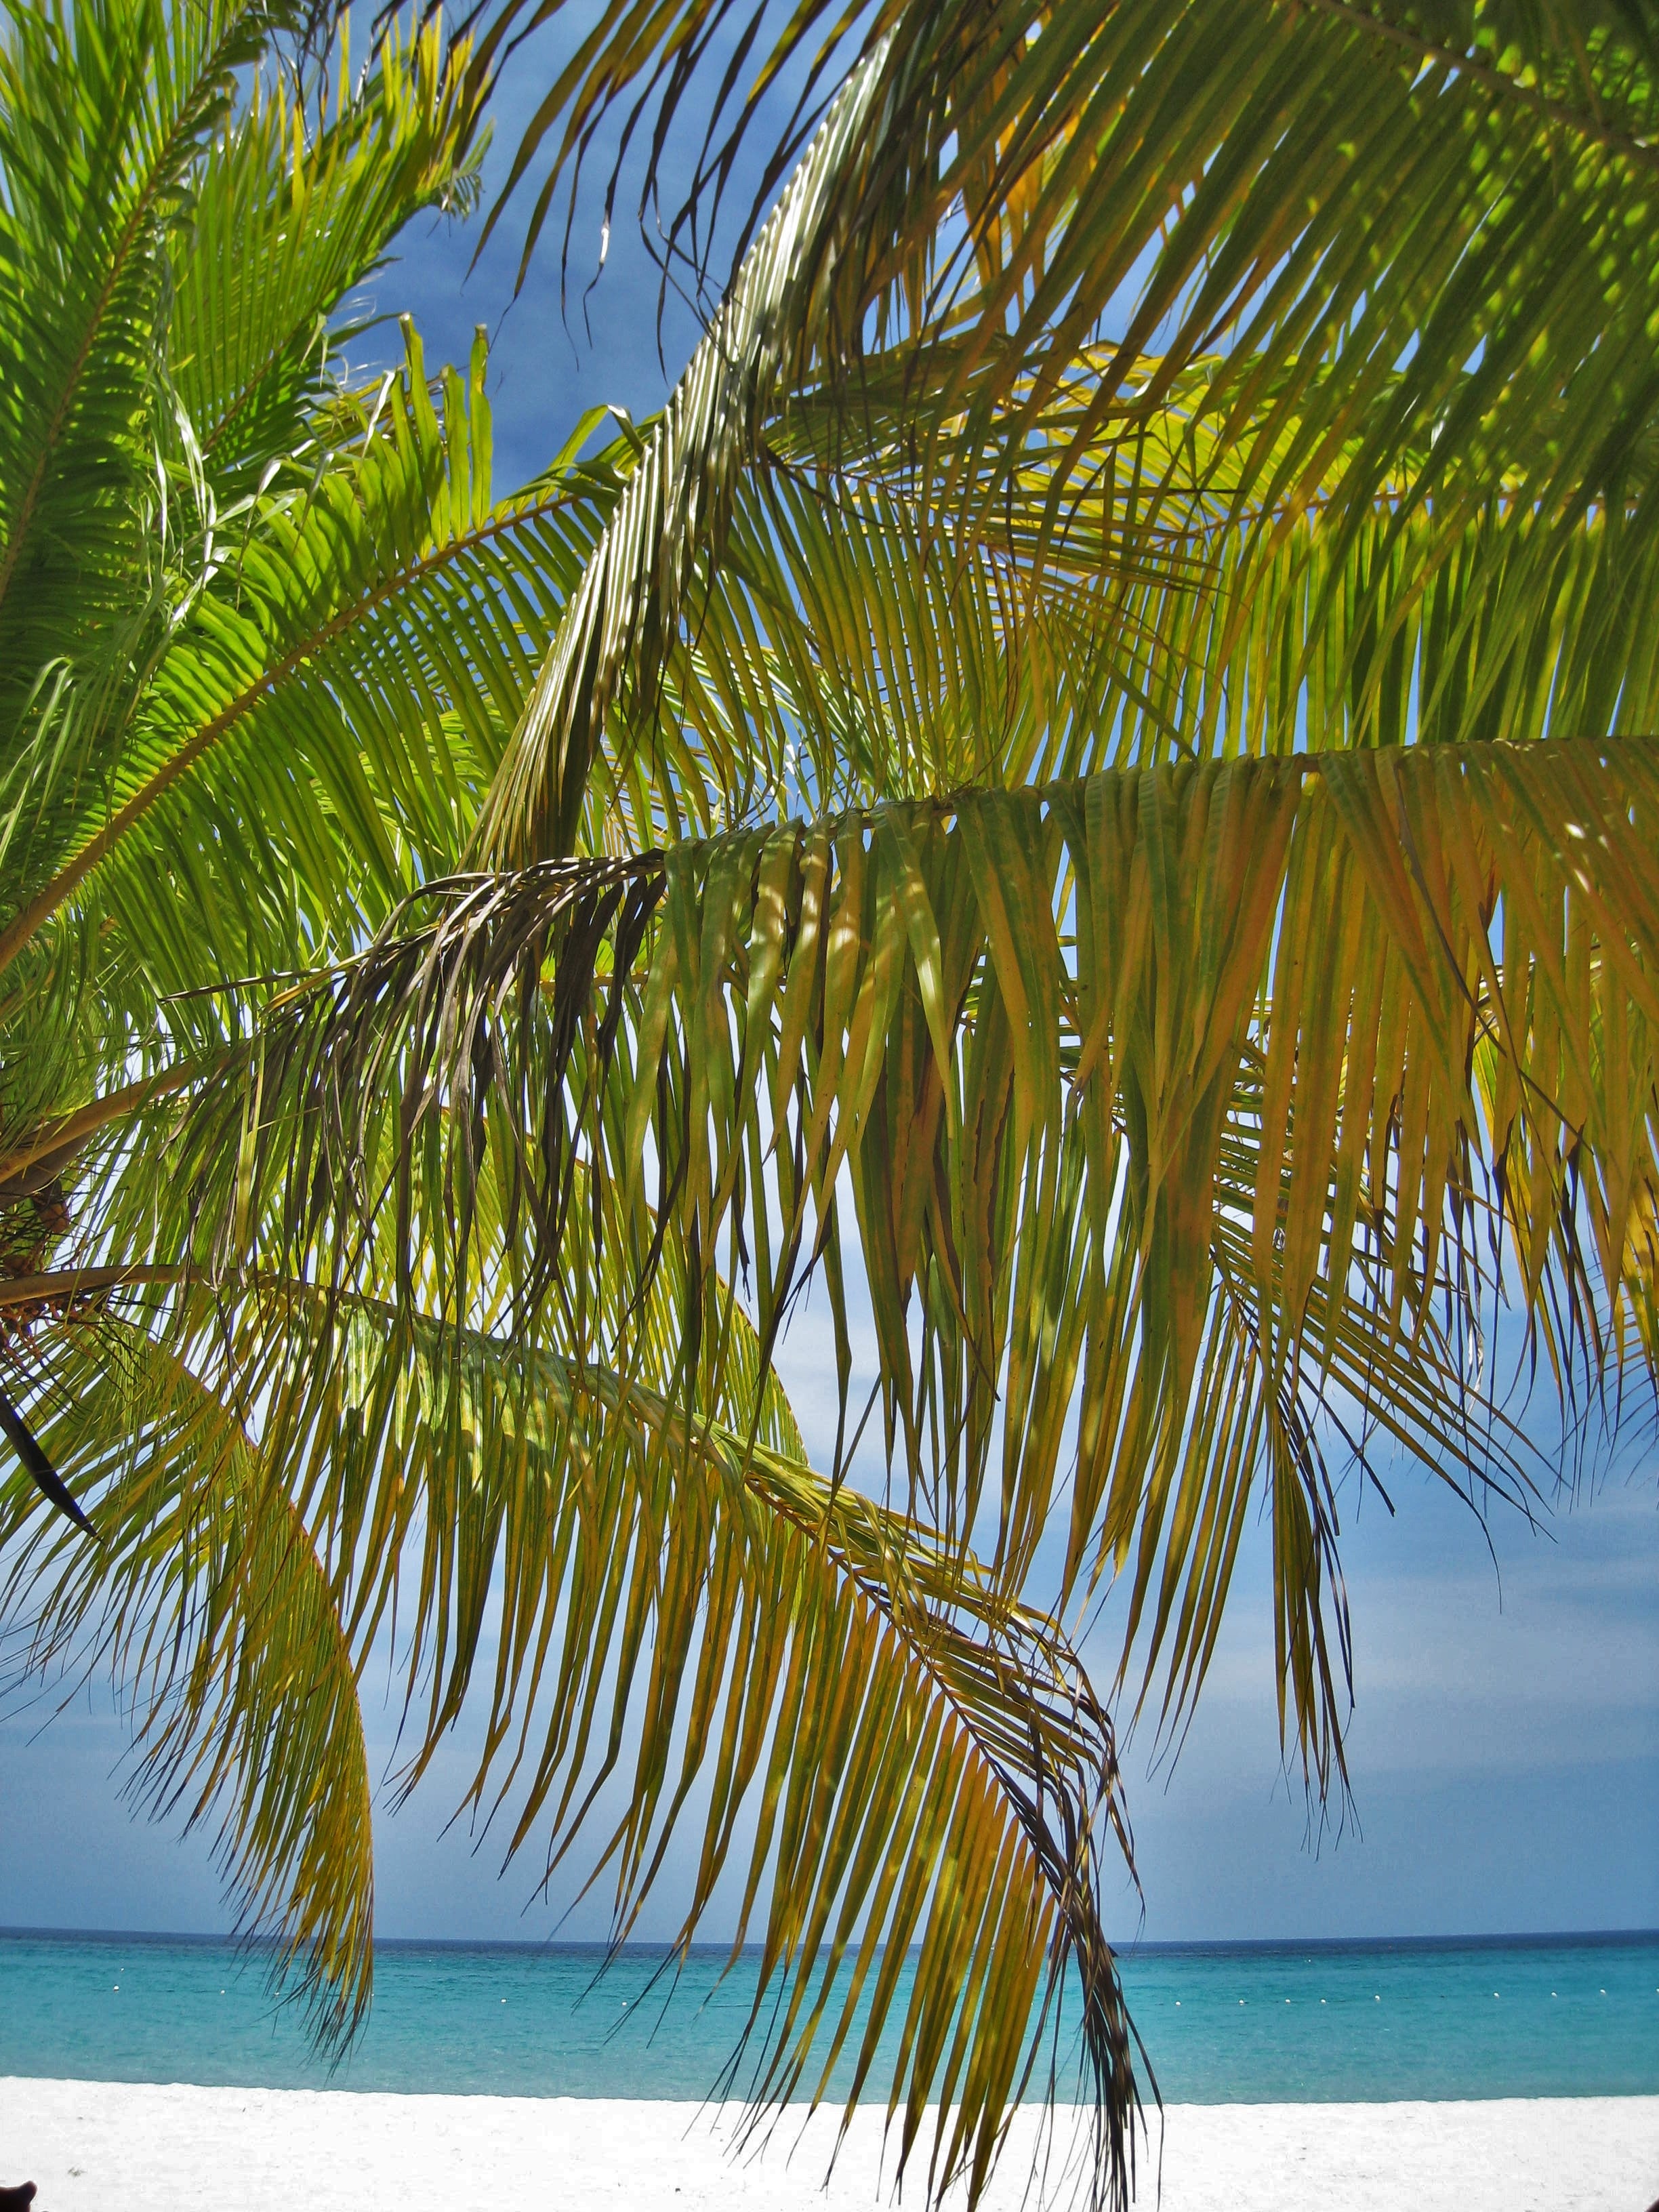
beach, sea, tree, nature, branch, plant, sky, leaf, atmosphere, paradise, holiday, botany, motif, jamaica, caribbean, exotic, mood, palm trees, tropics, gorgeous, atmospheric, date palm, woody plant, land plant, arecales, palm family